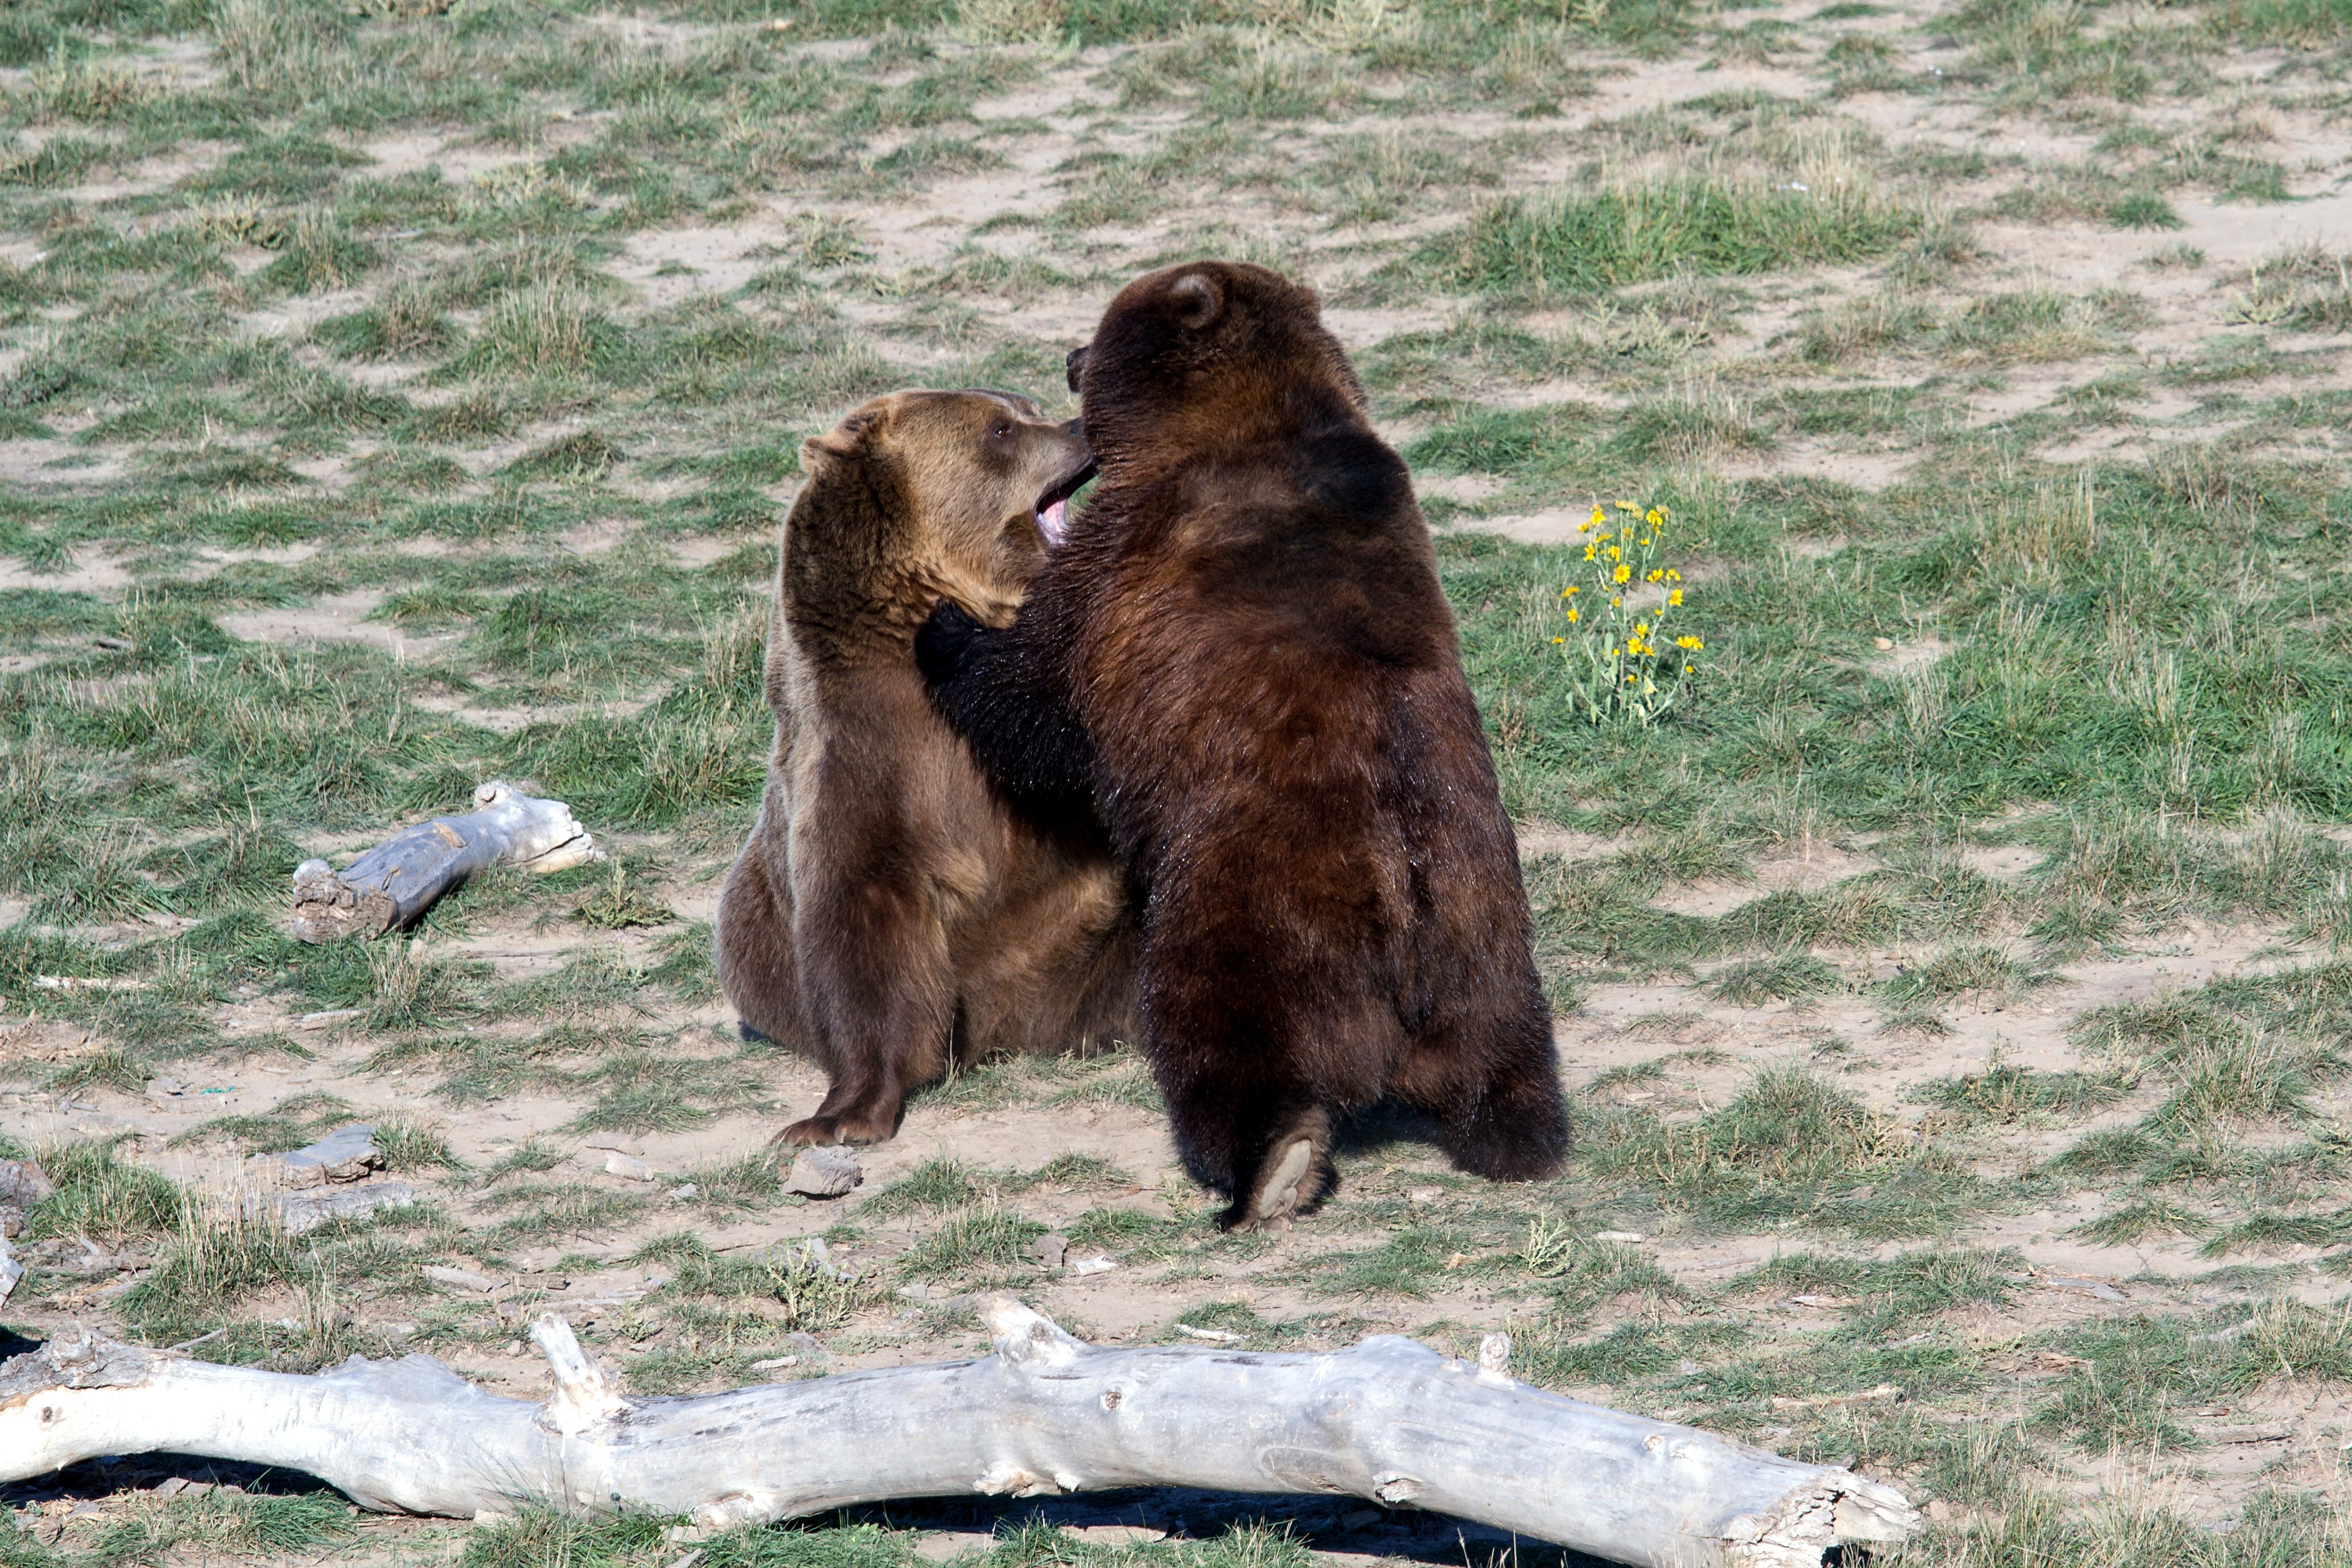
bear, wildlife, grizzly, zoo, mammal, predator, fauna, brown bear, wild animal, vertebrate, dangerous, grizzly bear, dog breed group